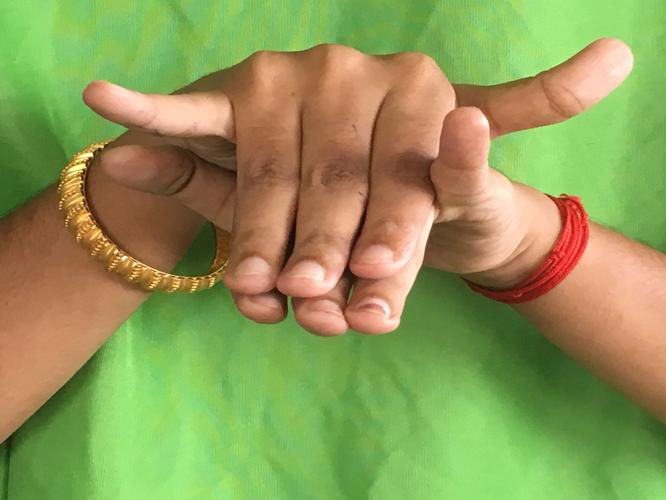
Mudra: Varaha
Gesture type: double_hand